Don Backy

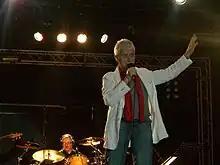

Born in Santa Croce sull'Arno, Caponi spent his early years in Castellammare di Stabia before returning to his hometown in 1955. In the late 1950s, particularly after watching the film "Rock Around the Clock", he became passionate of rock and roll and decided to pursue a musical career, founding the rock band Kiss. After self-producing several singles, mainly consisting of cover versions of American rock songs, in 1961 he started a professional career with the stage name Agaton.